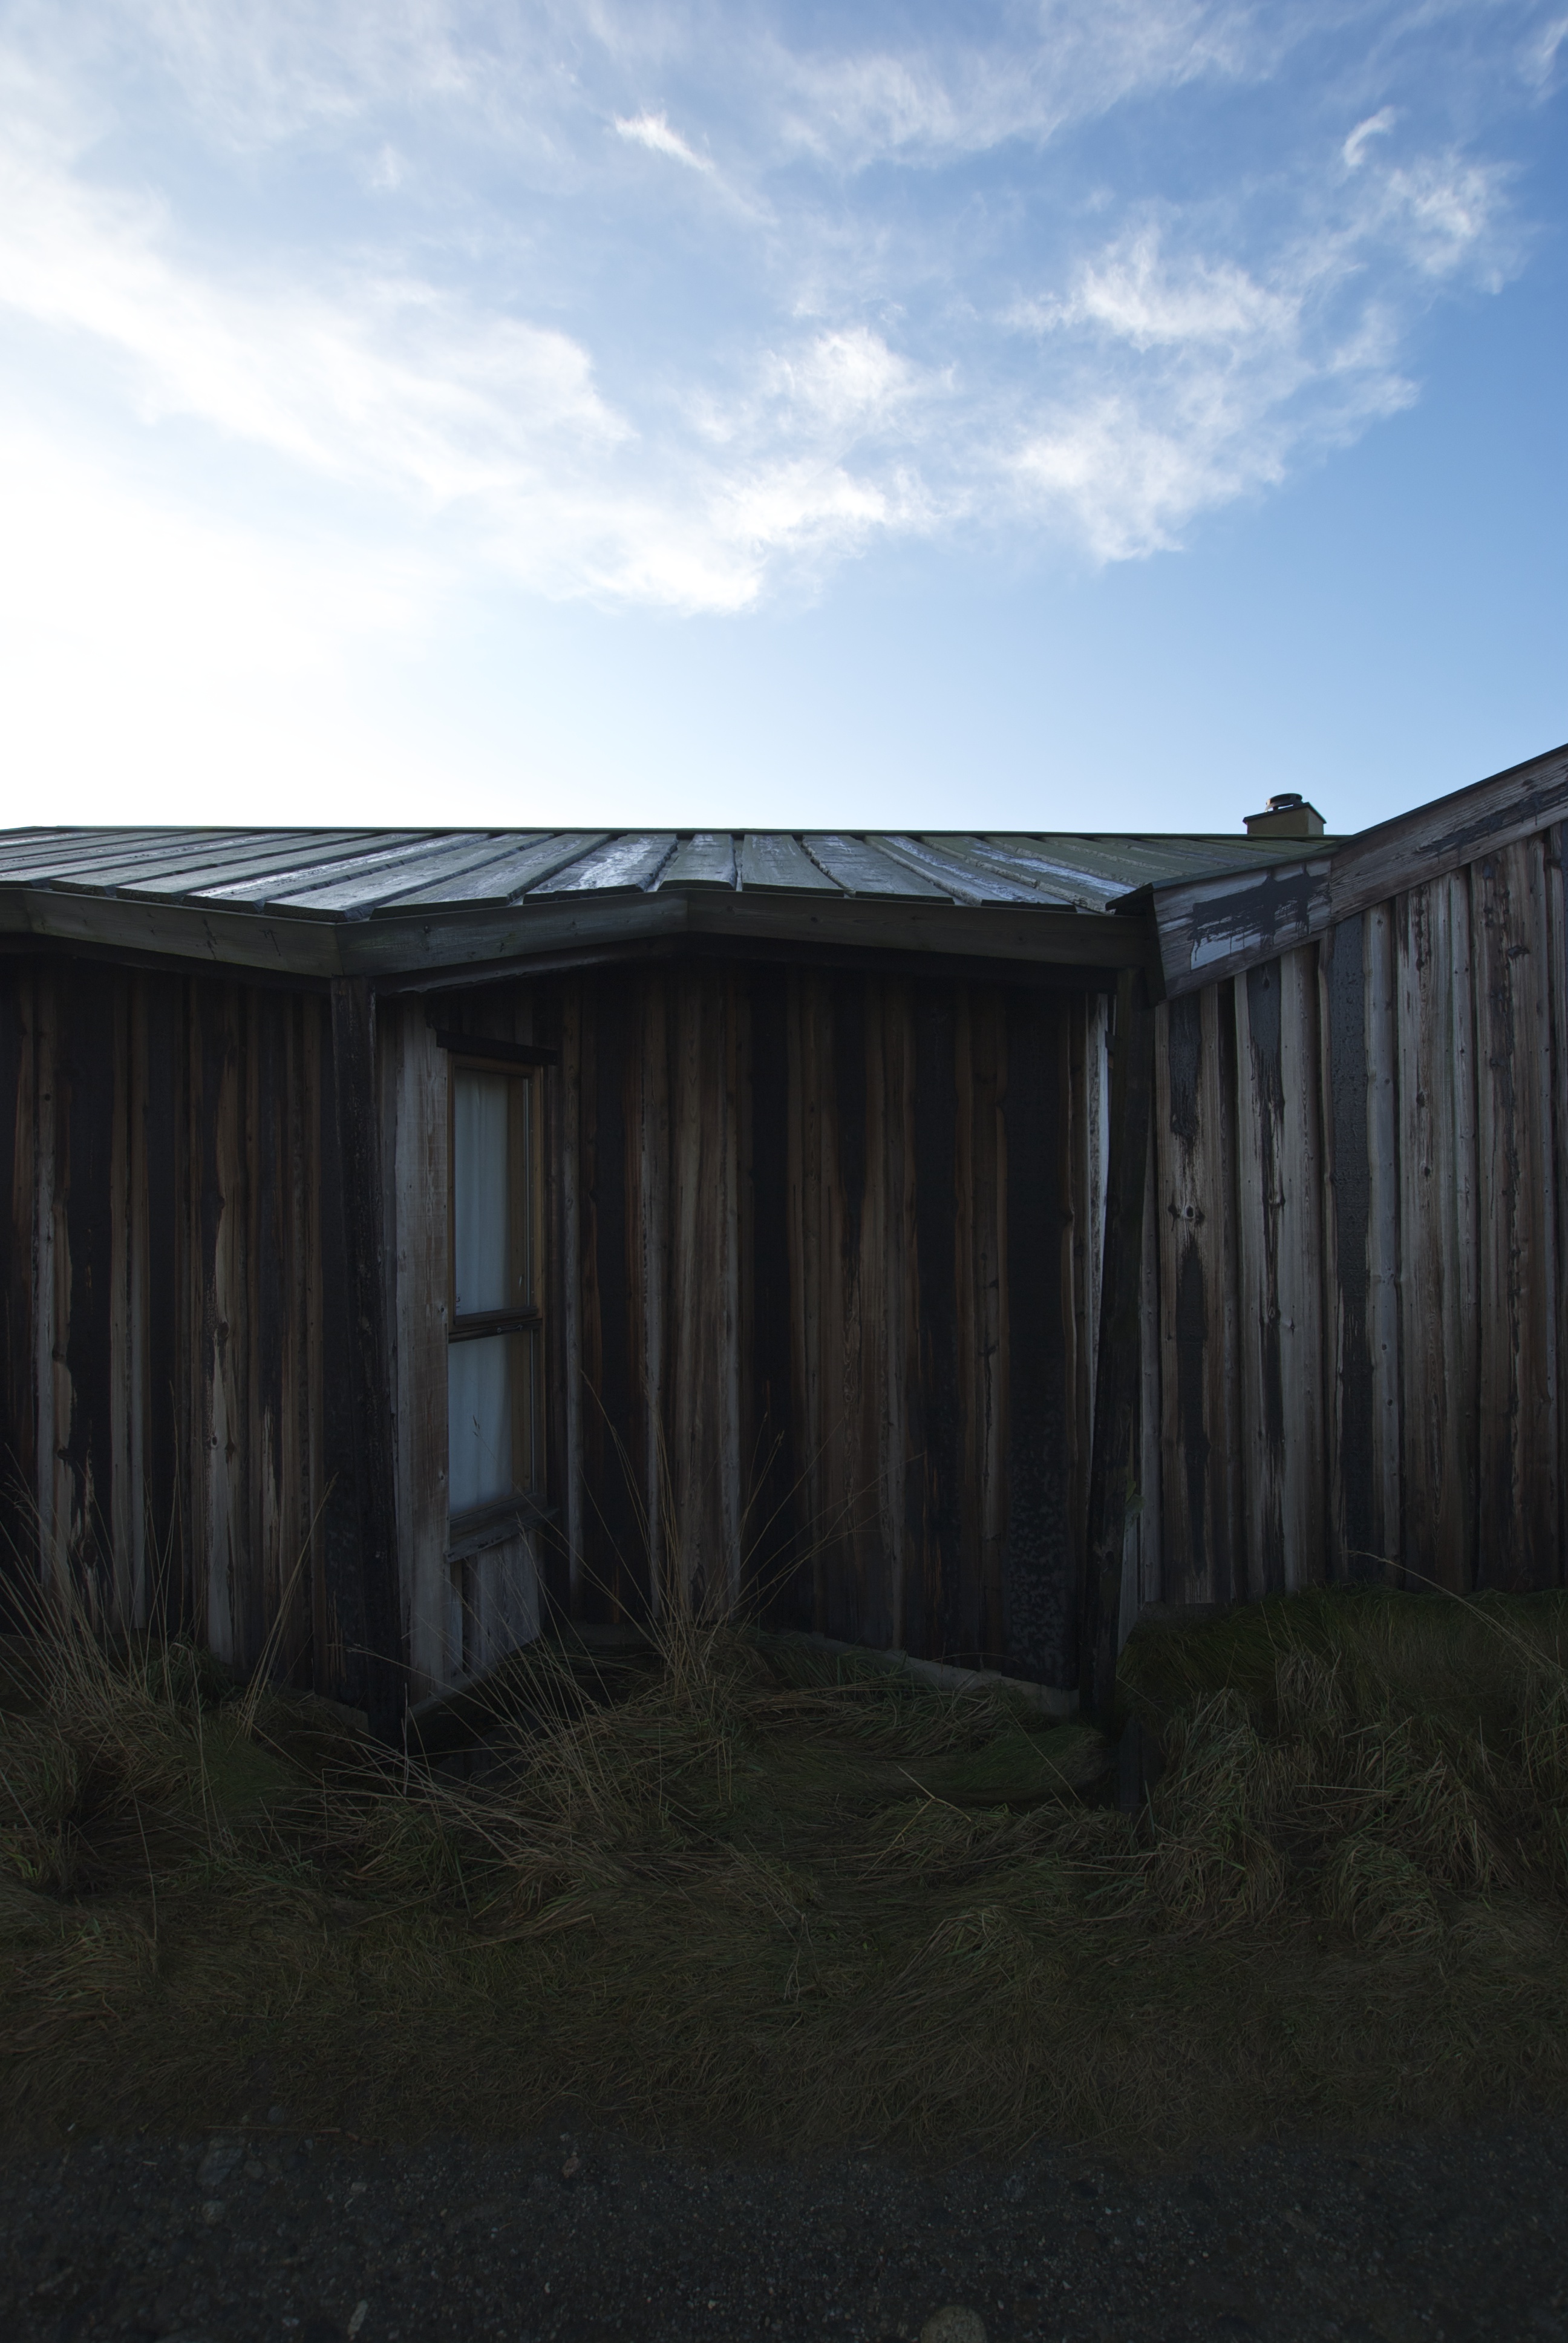
beach, tree, nature, grass, light, architecture, sky, wood, house, sunlight, window, dark, mystic, heaven, cabin, blue, nikon, lonely, door, outdoors, art, scary, ruins, digital, look, foto, raw, nude, horror, depth, naked, gras, d800, norway, norge, artsy, hip, insane, borre, j ren, rogaland